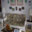
Label: couch